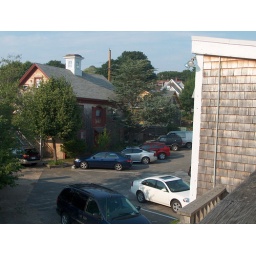
The parking lot from the balcony outside my apartment. The red Dodge Caliber in the middle of the photo is my rental car.